Los Llanos Region, Venezuela

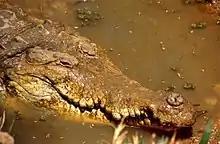
Orinoco Crocodile, Llanos Region

In the 70's, the Central Plains Region was formed, which included the states of Guárico, Cojedes and Apure (except for the then Paez District, now Paez Municipality), as well as the Arismendi District of Barinas State and the Urdaneta District of Aragua State.